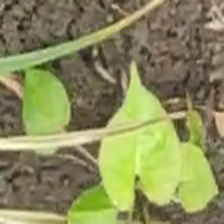
Weed species: Obscure_morning _glory(Ipomoea obscura)